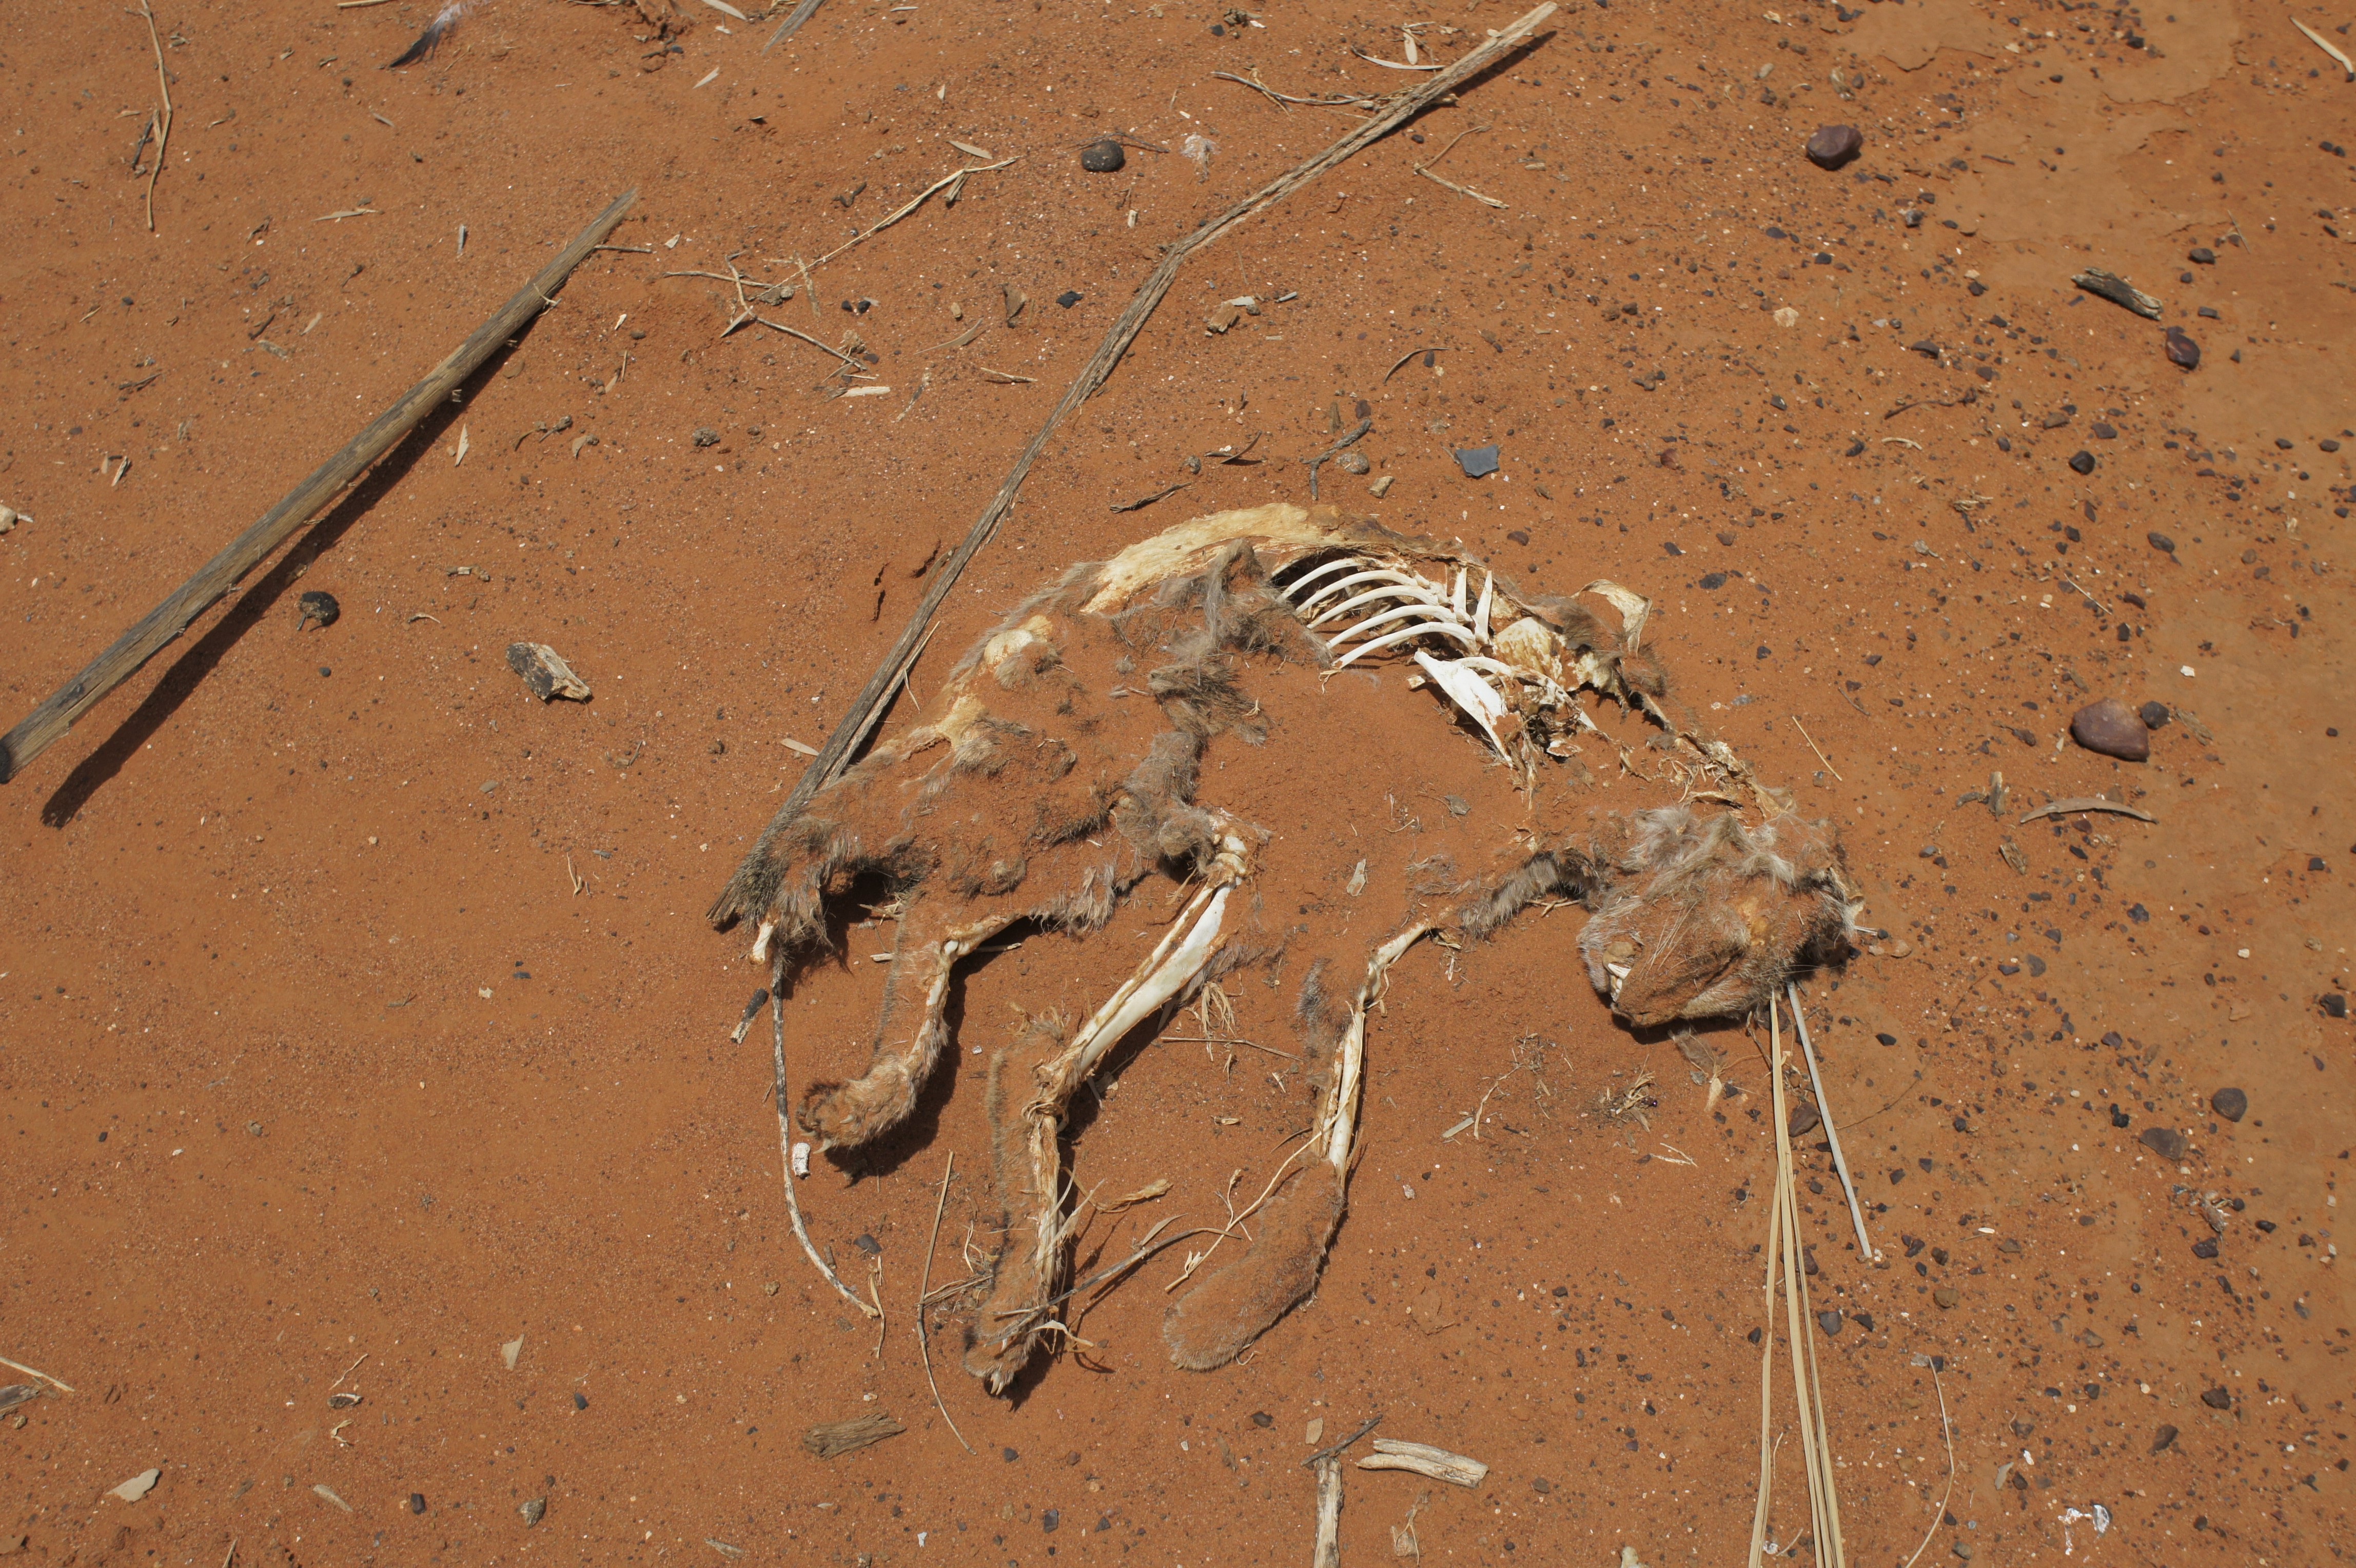
nature, sand, wood, desert, footprint, wild, cat, feline, soil, dead, material, geology, skeleton, feral